Uğur Şahin

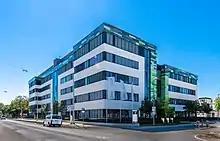
Headquarters of BioNTech SE in Mainz, Germany

Together with Özlem Türeci and Christoph Huber, Şahin founded the biotechnology company BioNTech, based in Mainz, Germany, in 2008 and serves as its CEO. BioNTech is focused on developing and manufacturing active immunotherapies for a patient-specific approach to the treatment of cancer and other serious diseases. The main focus of his research work is the discovery of mRNA-based drugs for use as individualized cancer immunotherapies, as vaccines against infectious diseases, and as protein replacement therapies for rare diseases. He holds a minority interest in the listed company. Since April 2020, BioNTech has been researching a vaccine for the disease COVID-19 under Şahin and Türeci, who is also a member of the company's board of directors. Şahin is involved in several patents that he has filed with his company and partners.